Dennis Barker

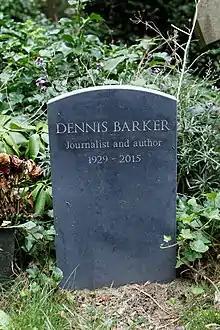
Barker's grave in Highgate Cemetery.

Dennis Barker (21 June 1929 – 2 March 2015) was a British journalist.